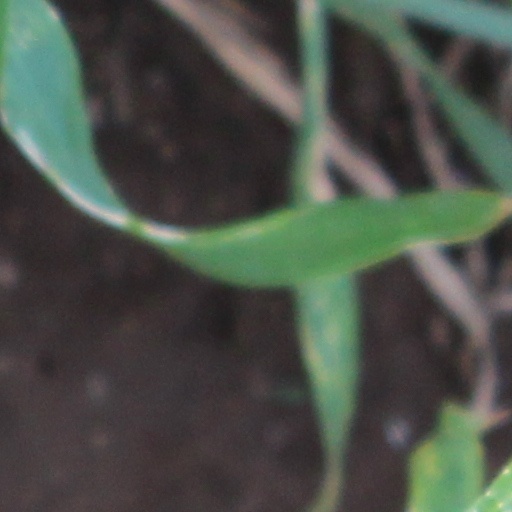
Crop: wheat